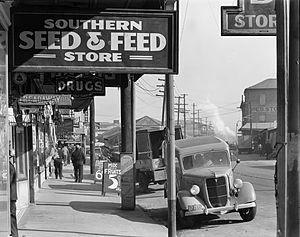
Un frontage est le terrain compris entre la base d'une façade et la chaussée. Il peut être composé de deux frontages. D'abord le frontage privé qui est formé par le terrain privé situé entre la limite de propriété et la façade du bâtiment en retrait tournée vers la rue. Ensuite le frontage public qui est formé par la surface du domaine public de voirie comprise entre le caniveau de la chaussée et la limite du trottoir côté riverains.